Josef Váchal

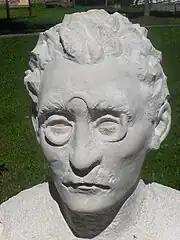

Váchal was the son of Josef Aleš-Lyžec and Anna Váchalová - his parents never married. He was brought up by his grandparents, Jan Aleš and Jana Alešová, in the southern Bohemian town of Písek, where he entered grammar school but left it prematurely. In 1898 Váchal moved to Prague, where he studied bookbinding and befriended his father's cousin, the painter Mikoláš Aleš. He was influenced by Art Nouveau during that time.